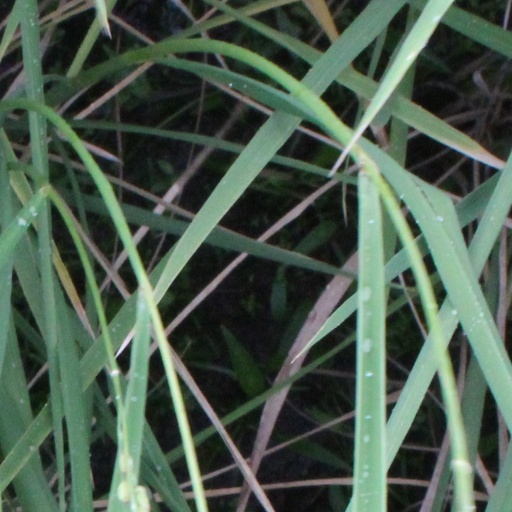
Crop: rice